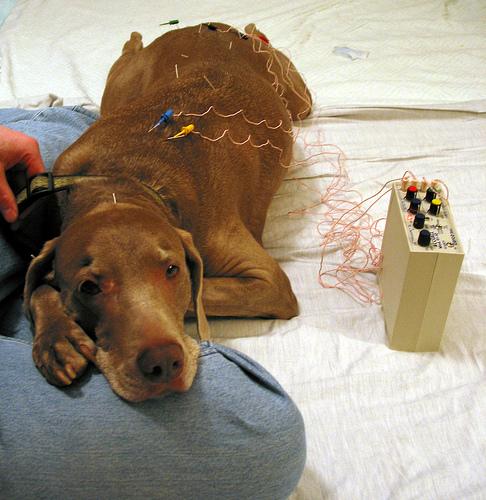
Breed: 235-n000096-Weimaraner